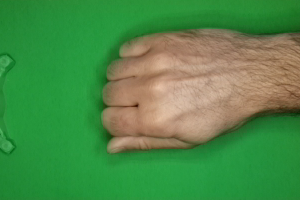
Label: rock